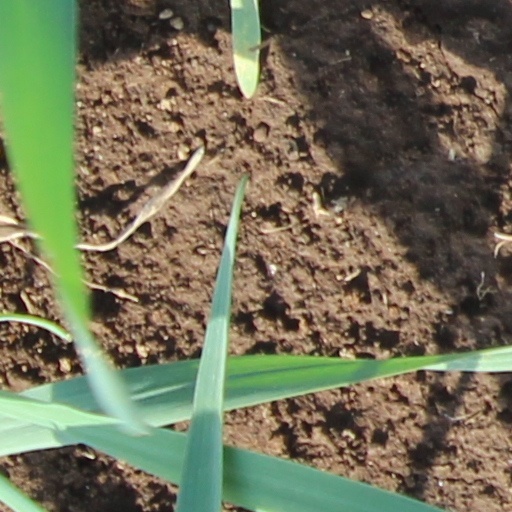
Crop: wheat